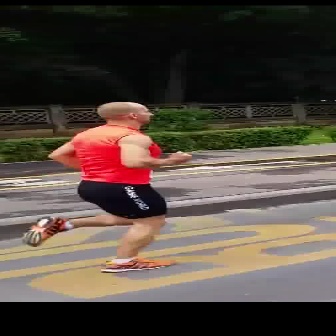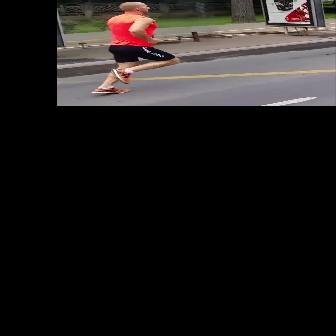
  Please identify the target specified by the bounding box [16,99,191,273] in the first image and locate it in the second image. Return the coordinates in [x_min,y_min,x_max,y_max] format.
Answer: [87,1,180,94]